David Hunter Strother

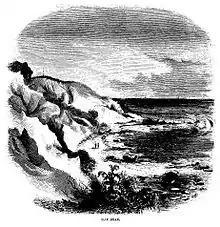
"Gay Head" (1860); Engraving by David Hunter Strother.

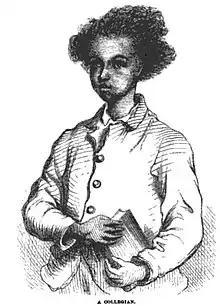
A Storer College student, 1874. Sketch by Porte Crayon.

After his father's death in January 1862, the war limited occupancy by Southern guests (other than the unwelcome Stonewall Jackson who once used it as a base to shell the Baltimore and Ohio Railroad). Strother ran the family hotel, which a Baltimore company purchased in 1869 and refitted until John T. Trego purchased it in 1876. Strother continued to publish articles on a wide range of subjects – including politics, race relations, and Chief Sitting Bull. "Harper's Monthly" began publishing his illustrated Civil War memoirs in 1866, but discontinued the series after ten installments out of the 24 Strother planned (ending with his recollections of the Battle of Antietam). Strother also made many drawings of people he met or observed going about their daily lives. His ten-part series "The Mountains" in 1870 introduced Americans to the character and folkways of West Virginia.